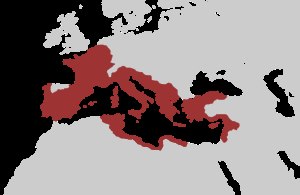
Romerske republik
Romerske provinser ved attentatet på Julius Cæsar, c. 44 f.Kr.
Den Romerske republik, som var udgangspunktet for opbygningen af Romerriget, var organiseret som en slags protorepublik, hvis statsform voksede frem som en gradvis og pragmatisk løsning på de problemer, der opstod på grund af den ekspansion, der var sat i gang. Afsluttedes reelt med Søslaget ved Actium og Augustus' principat i 31 f.Kr., endskønt Rom formelt vedblev at være en republik mange år efter.